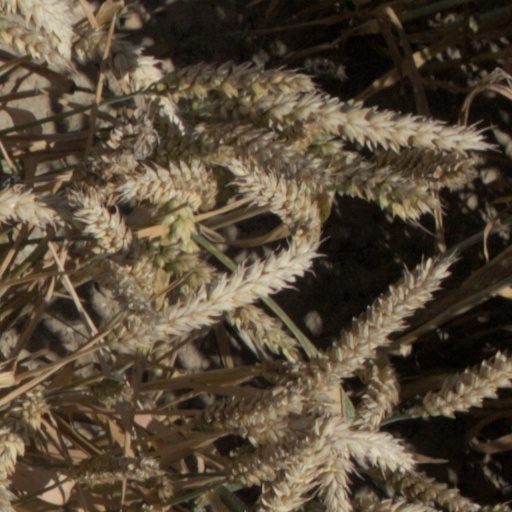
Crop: wheat